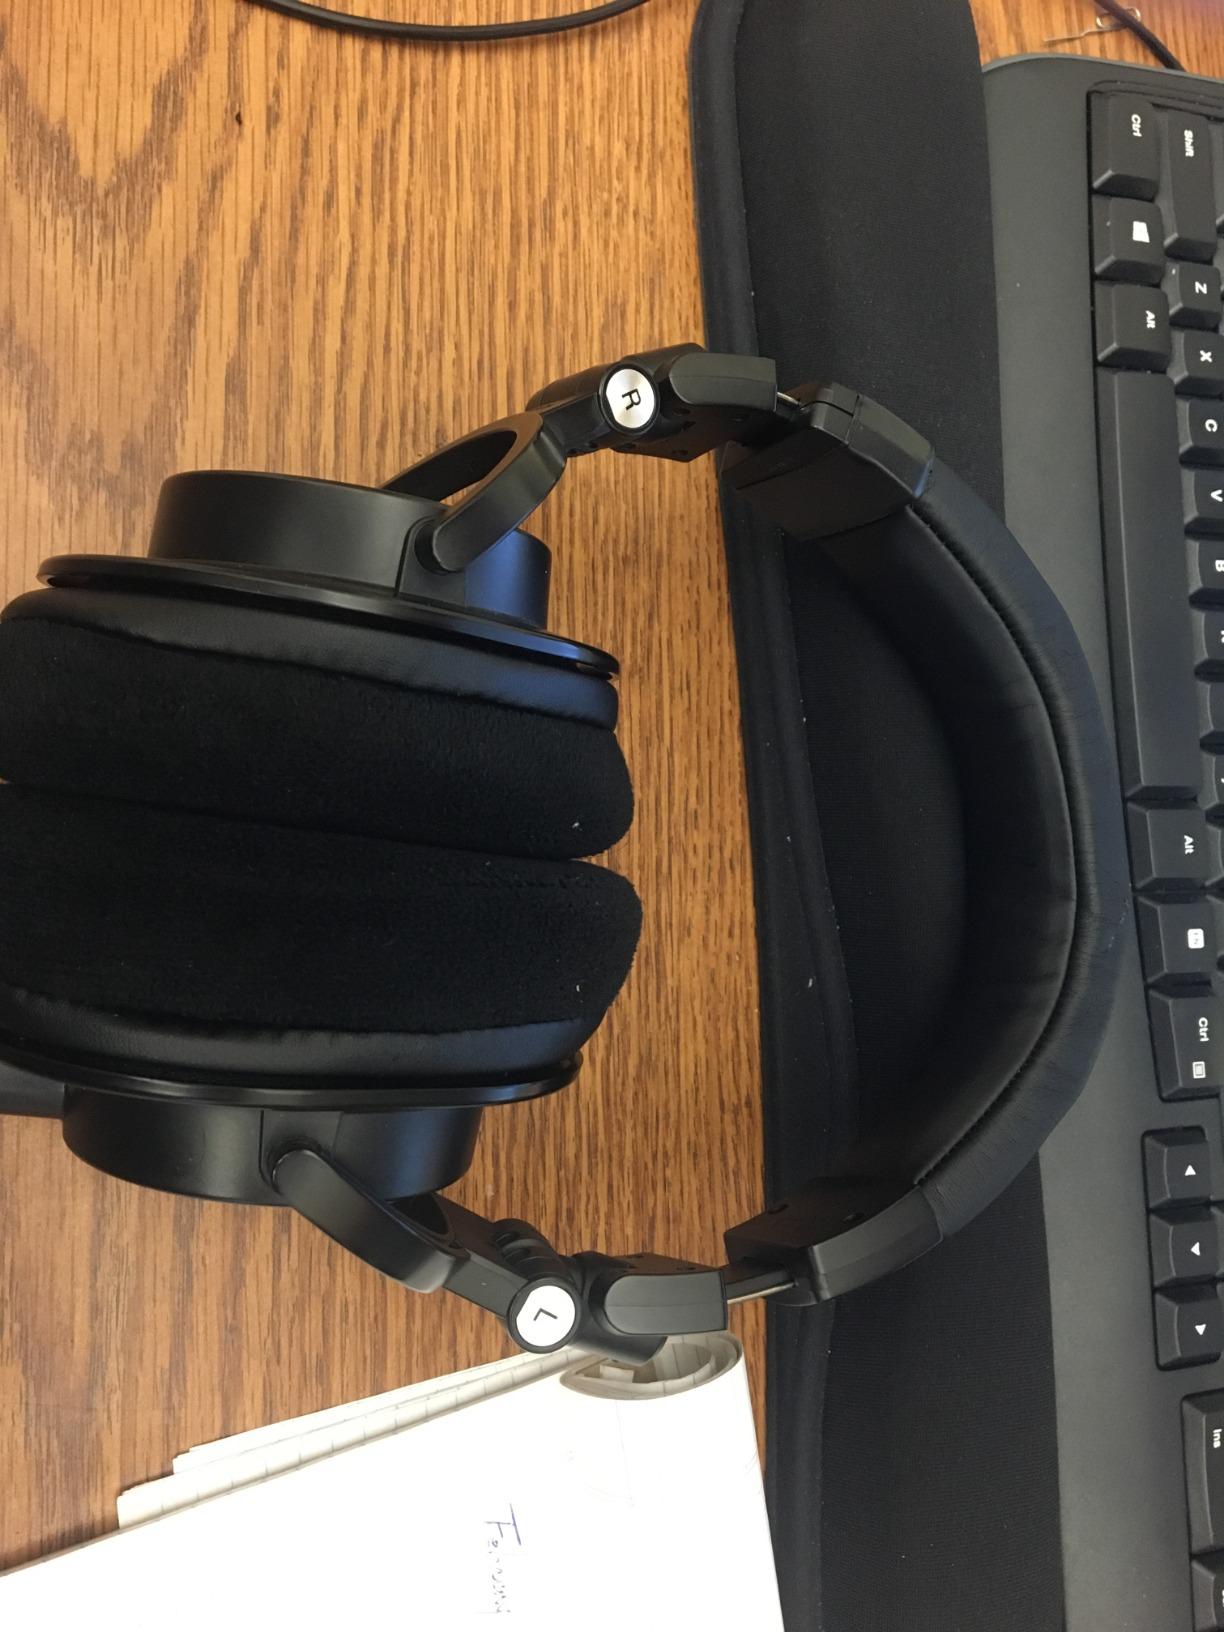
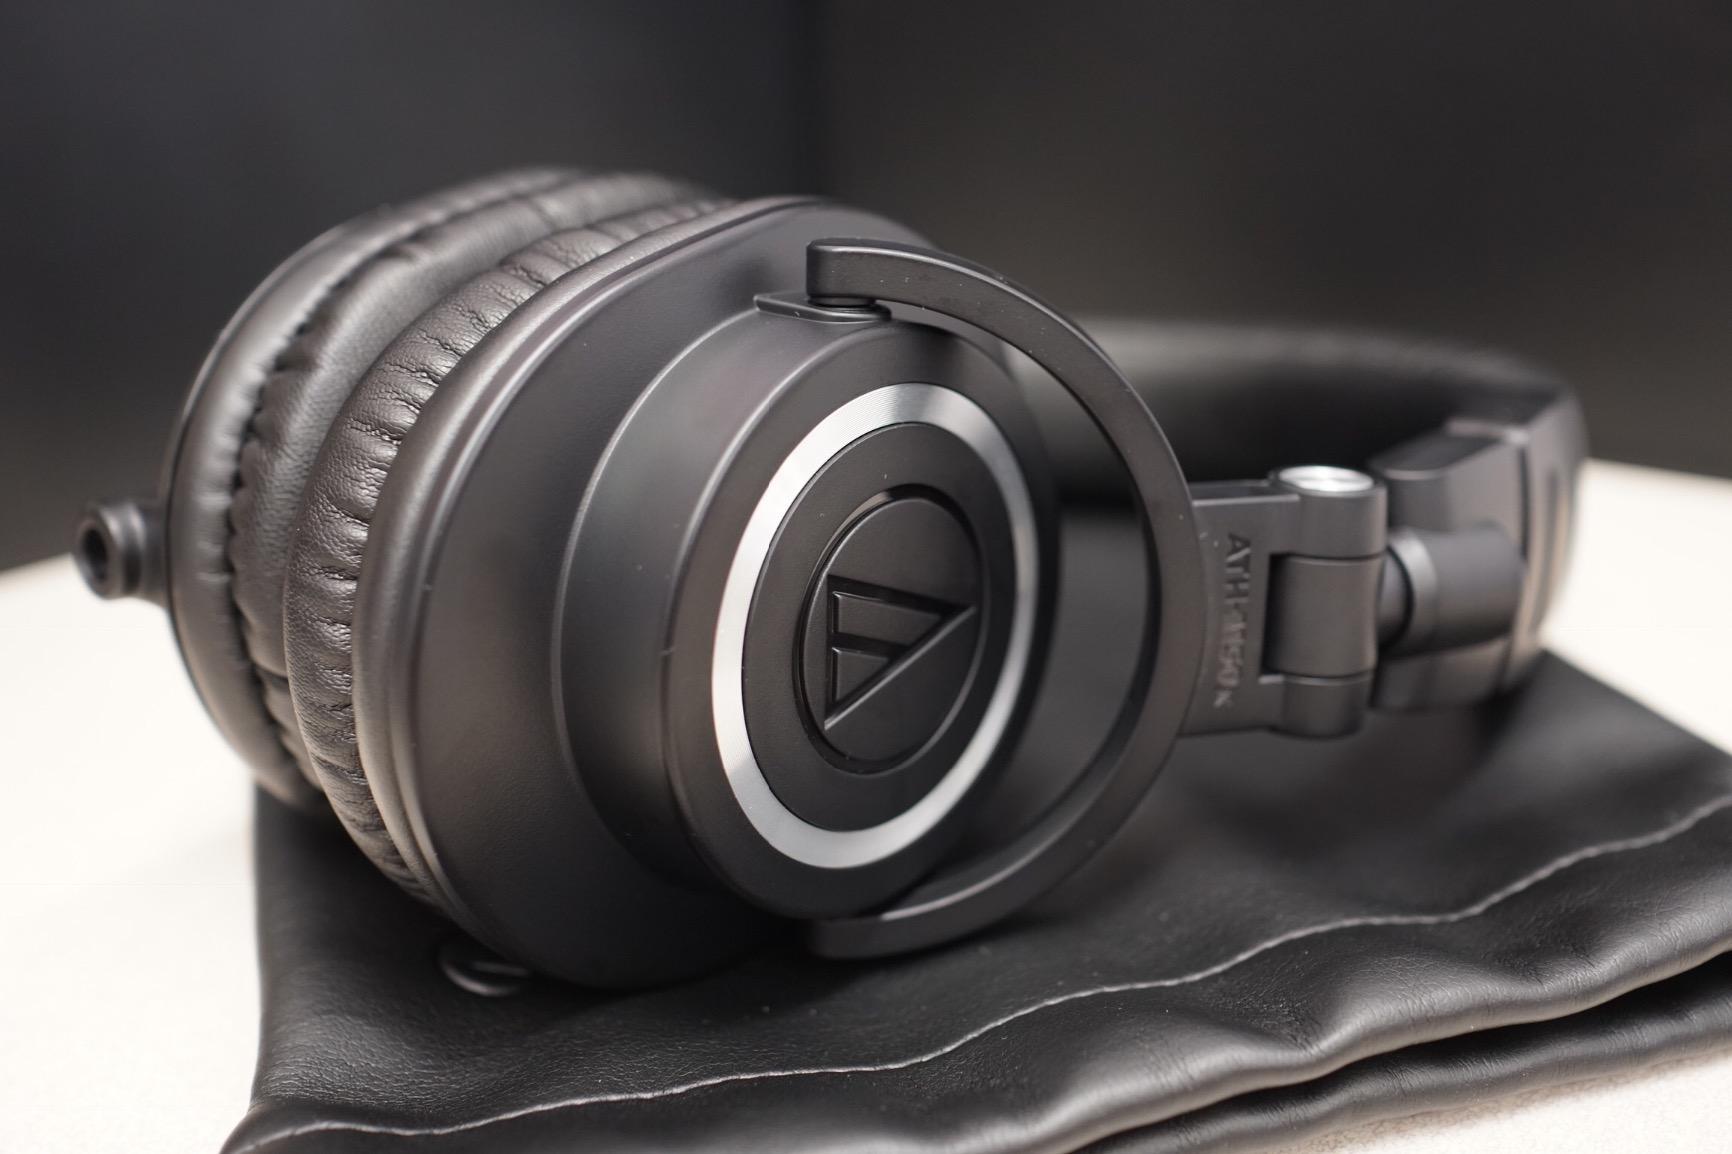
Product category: headphones
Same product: yes